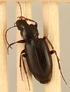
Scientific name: Calathus advena
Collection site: Rocky Mountains NEON (RMNP), plot RMNP_014